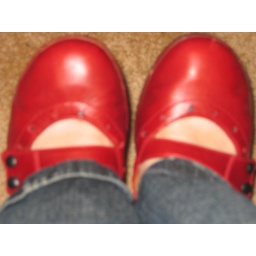
Mellissa's cute red shoes that I have in black